Raj Mandir Cinema

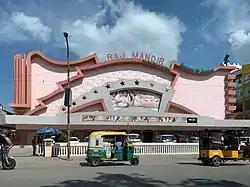
Raj Mandir

Raj Mandir Cinema is a movie theatre in Jaipur in Rajasthan state in India. Situated on the Bhagwan Das Road, near M.I. Road, the meringue-shaped auditorium opened in 1976, and over the years has seen many movie premieres of Hindi films, and has become a popular symbol of Jaipur. The theatre often referred to as 'Cinema Ka Mandir' is equipped with the latest technology in sound and projection with Dolby Atmos and SLS speakers, the first in the state of Rajasthan. An important landmark and tourist destination, the cinema hall has been accorded the status of largest single screen theatre in Asia.